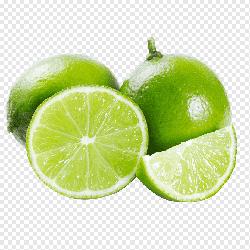
Label: Lemon